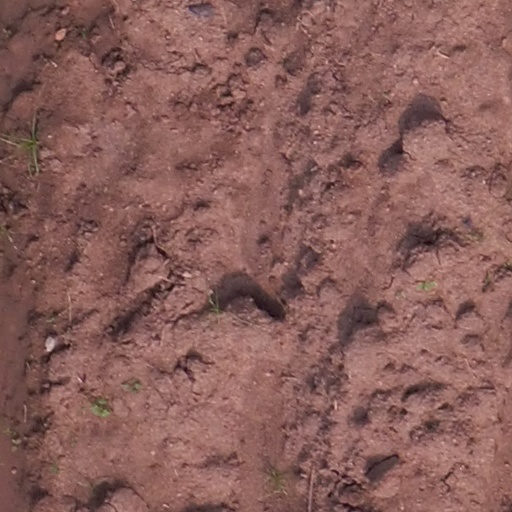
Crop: maize; corn